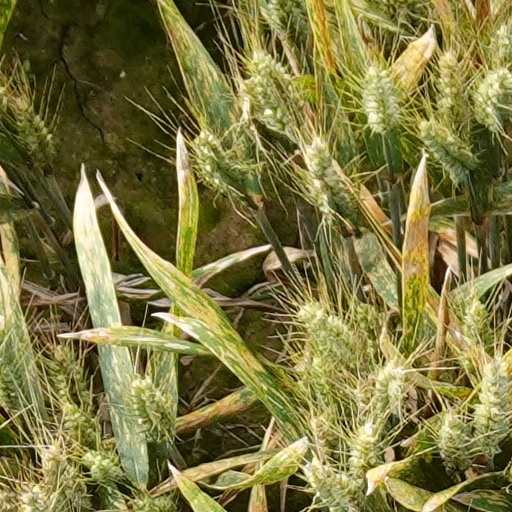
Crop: wheat